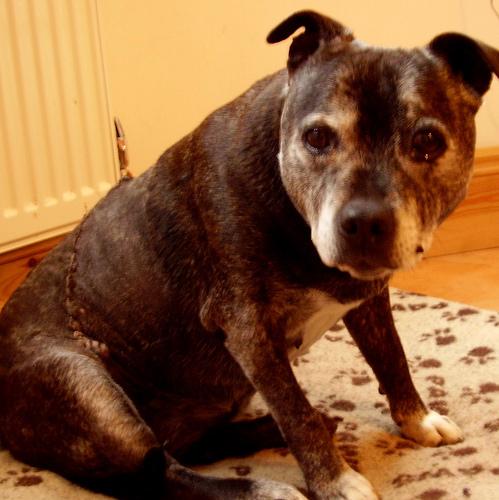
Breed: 203-n000015-Staffordshire_bullterrier